Juan Pablos

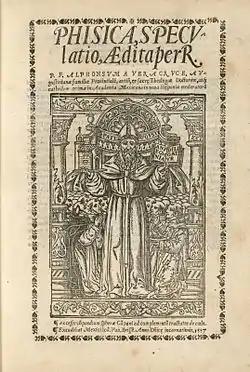
Title page of the "Phisica speculatio", published in 1557

Giovanni Paoli, better known as Juan Pablos (1500?–1560 or 1561), a native of Lombardy, was the first documented printer in the Americas when he started printing in Mexico in 1539.